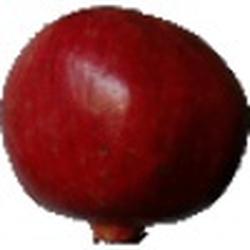
Label: Pomegranate